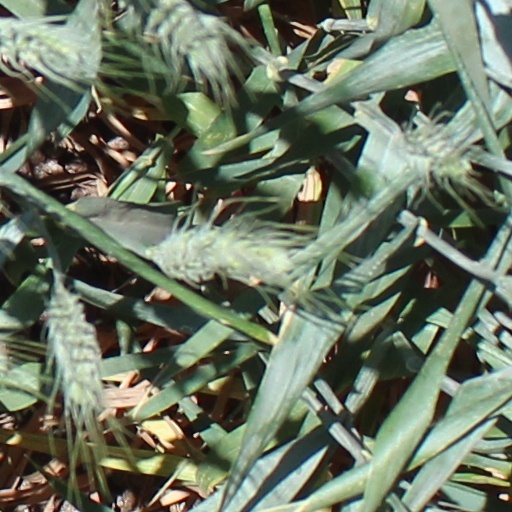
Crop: wheat